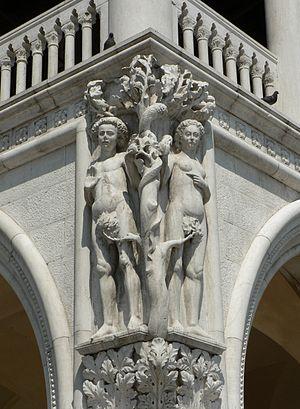
Venise (Italie), Palais des Doges - Adam, Eve et le Serpent. Italiano: Palazzo Ducale a Venezia, Rilievo angolare con Adamo ed Eva (sec. XIV). Português: Palácio dos Doges, Veneza, Itália. Relevo angular de Adão e Eva. Séc. XIV